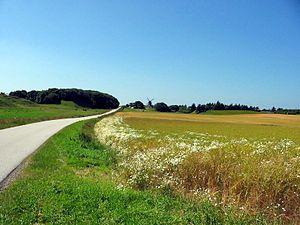
Un accotement est la partie d'une route située entre la limite de la chaussée, au sens géométrique, et le début du talus de remblai ou de déblai, ou en d'autres termes la zone s'étendant de la limite de la chaussée à la limite de la plate-forme.